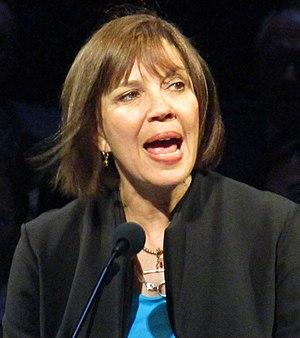
Judith Miller, née en 1948 à New York, est une journaliste d'enquête américaine pour le New York Times.